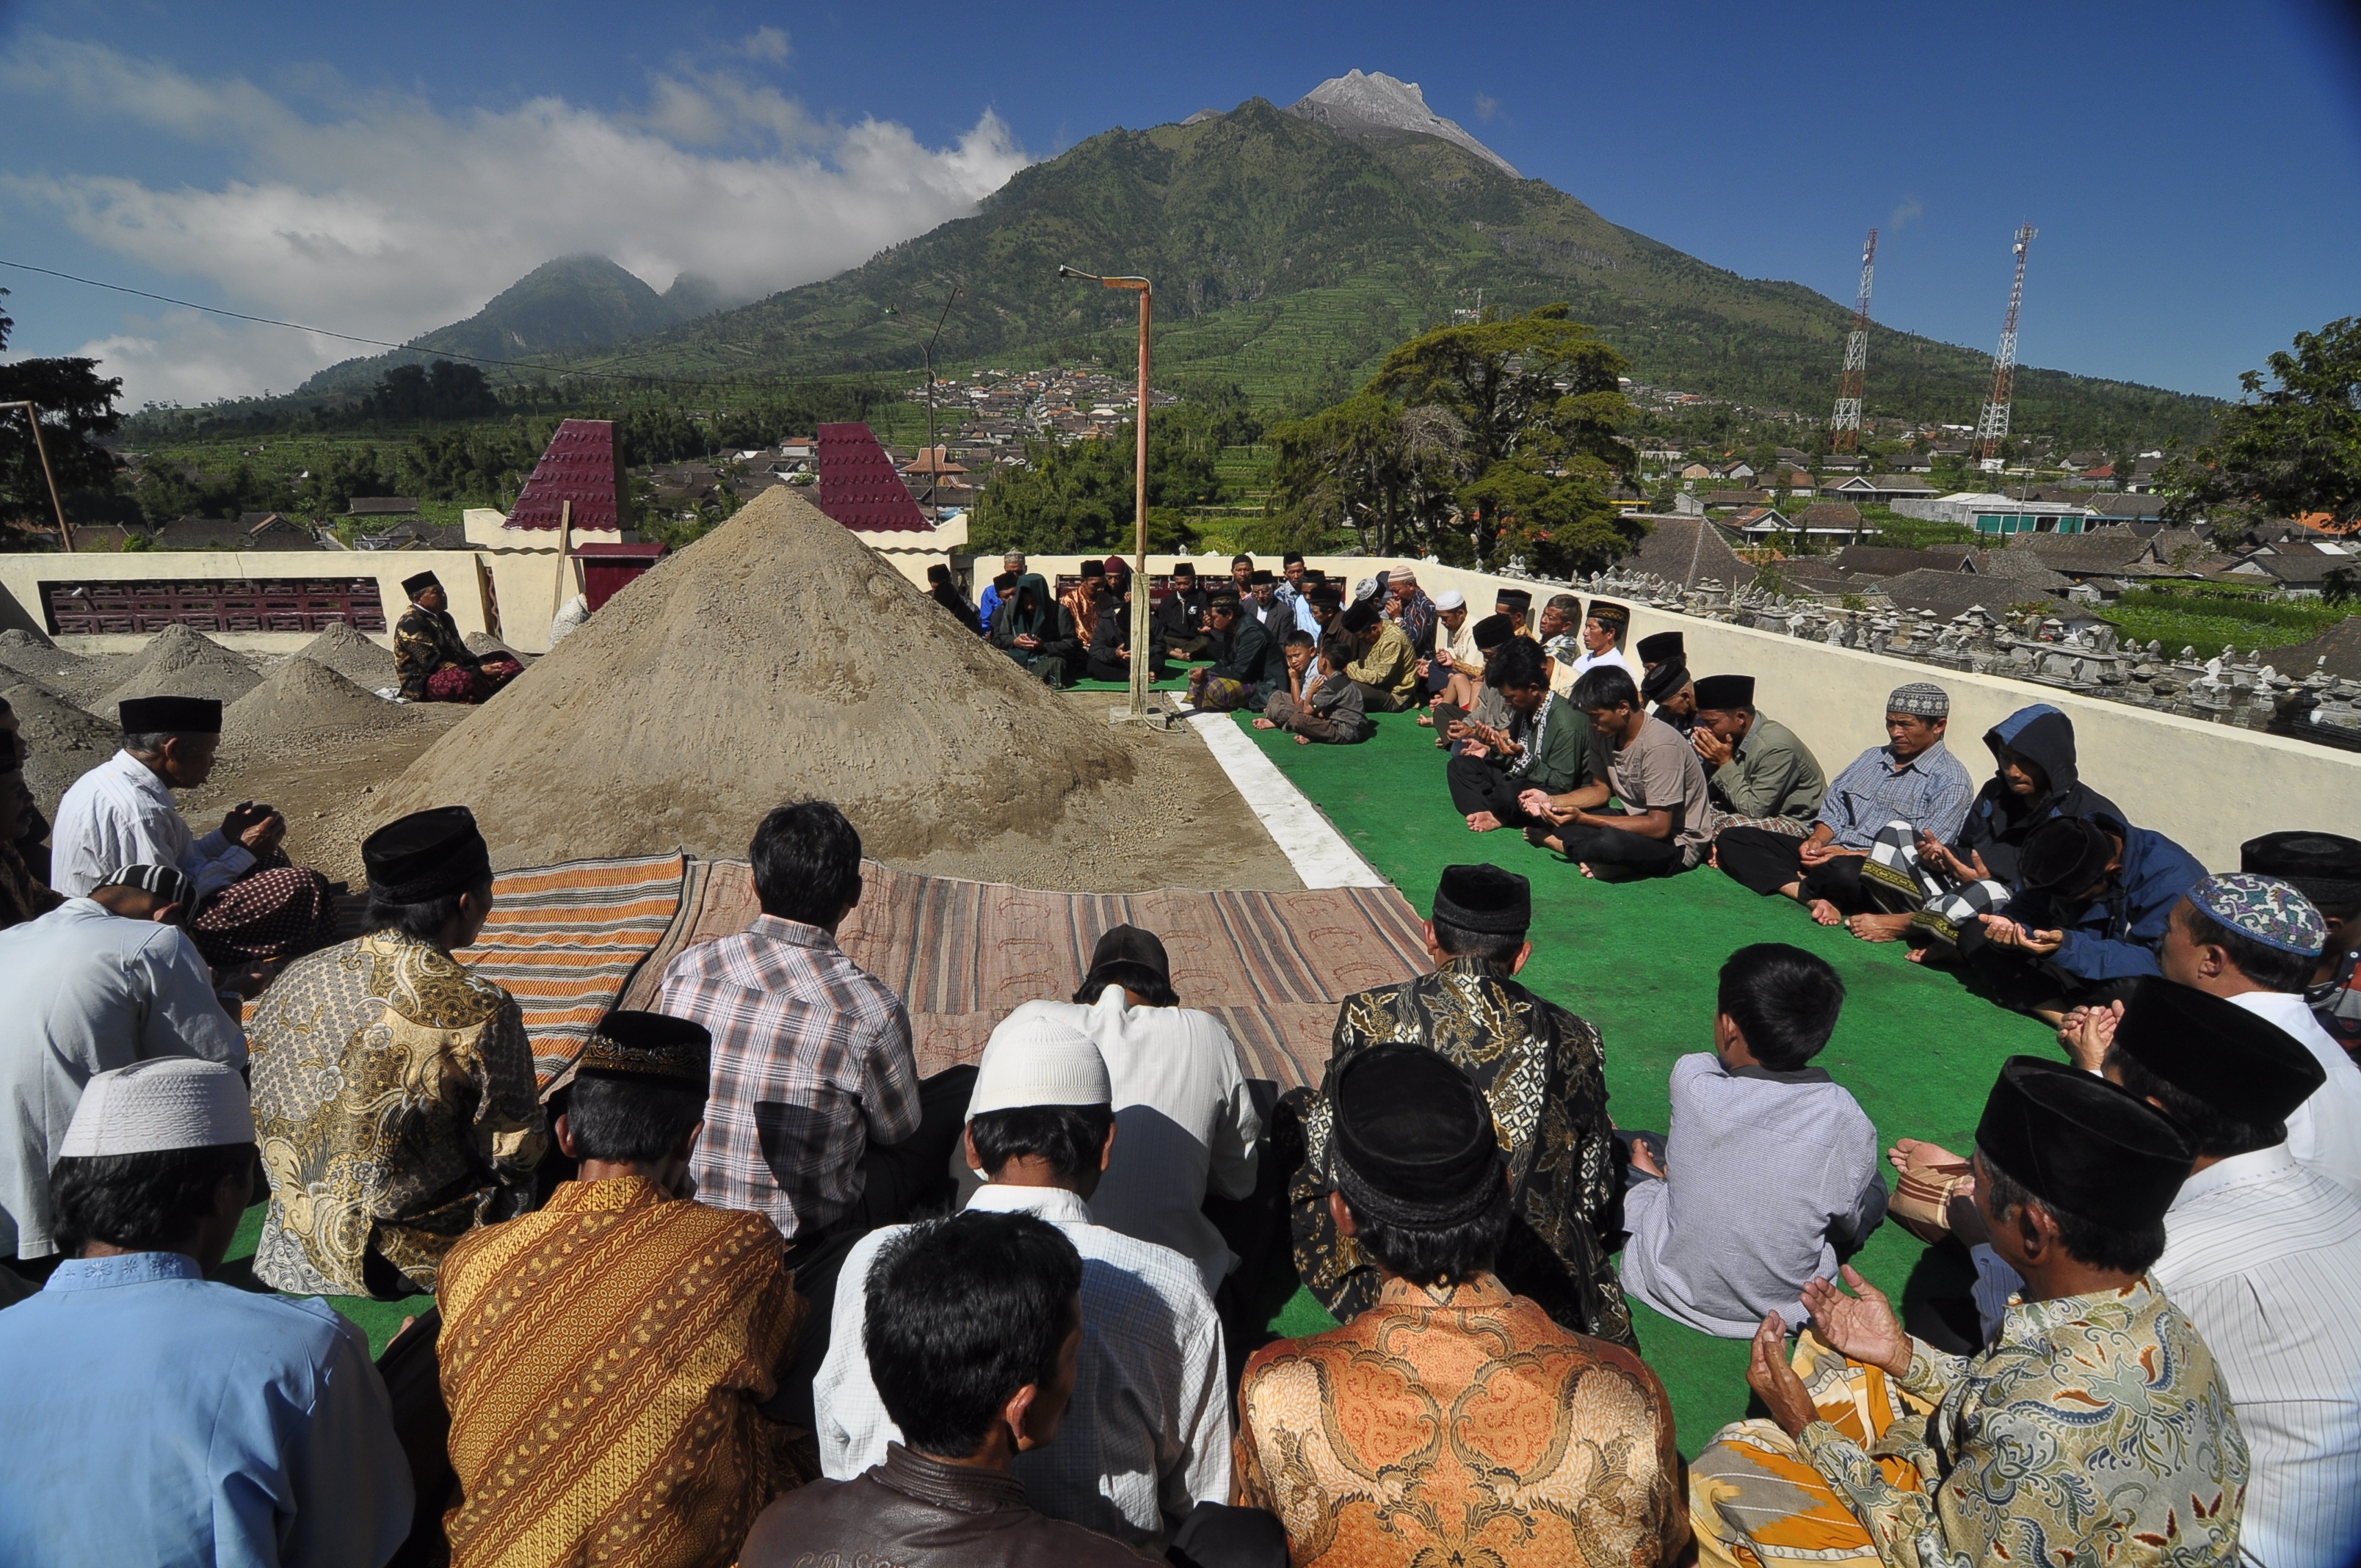
man, people, community, tourism, indonesian, semarang, central java, mount merapi